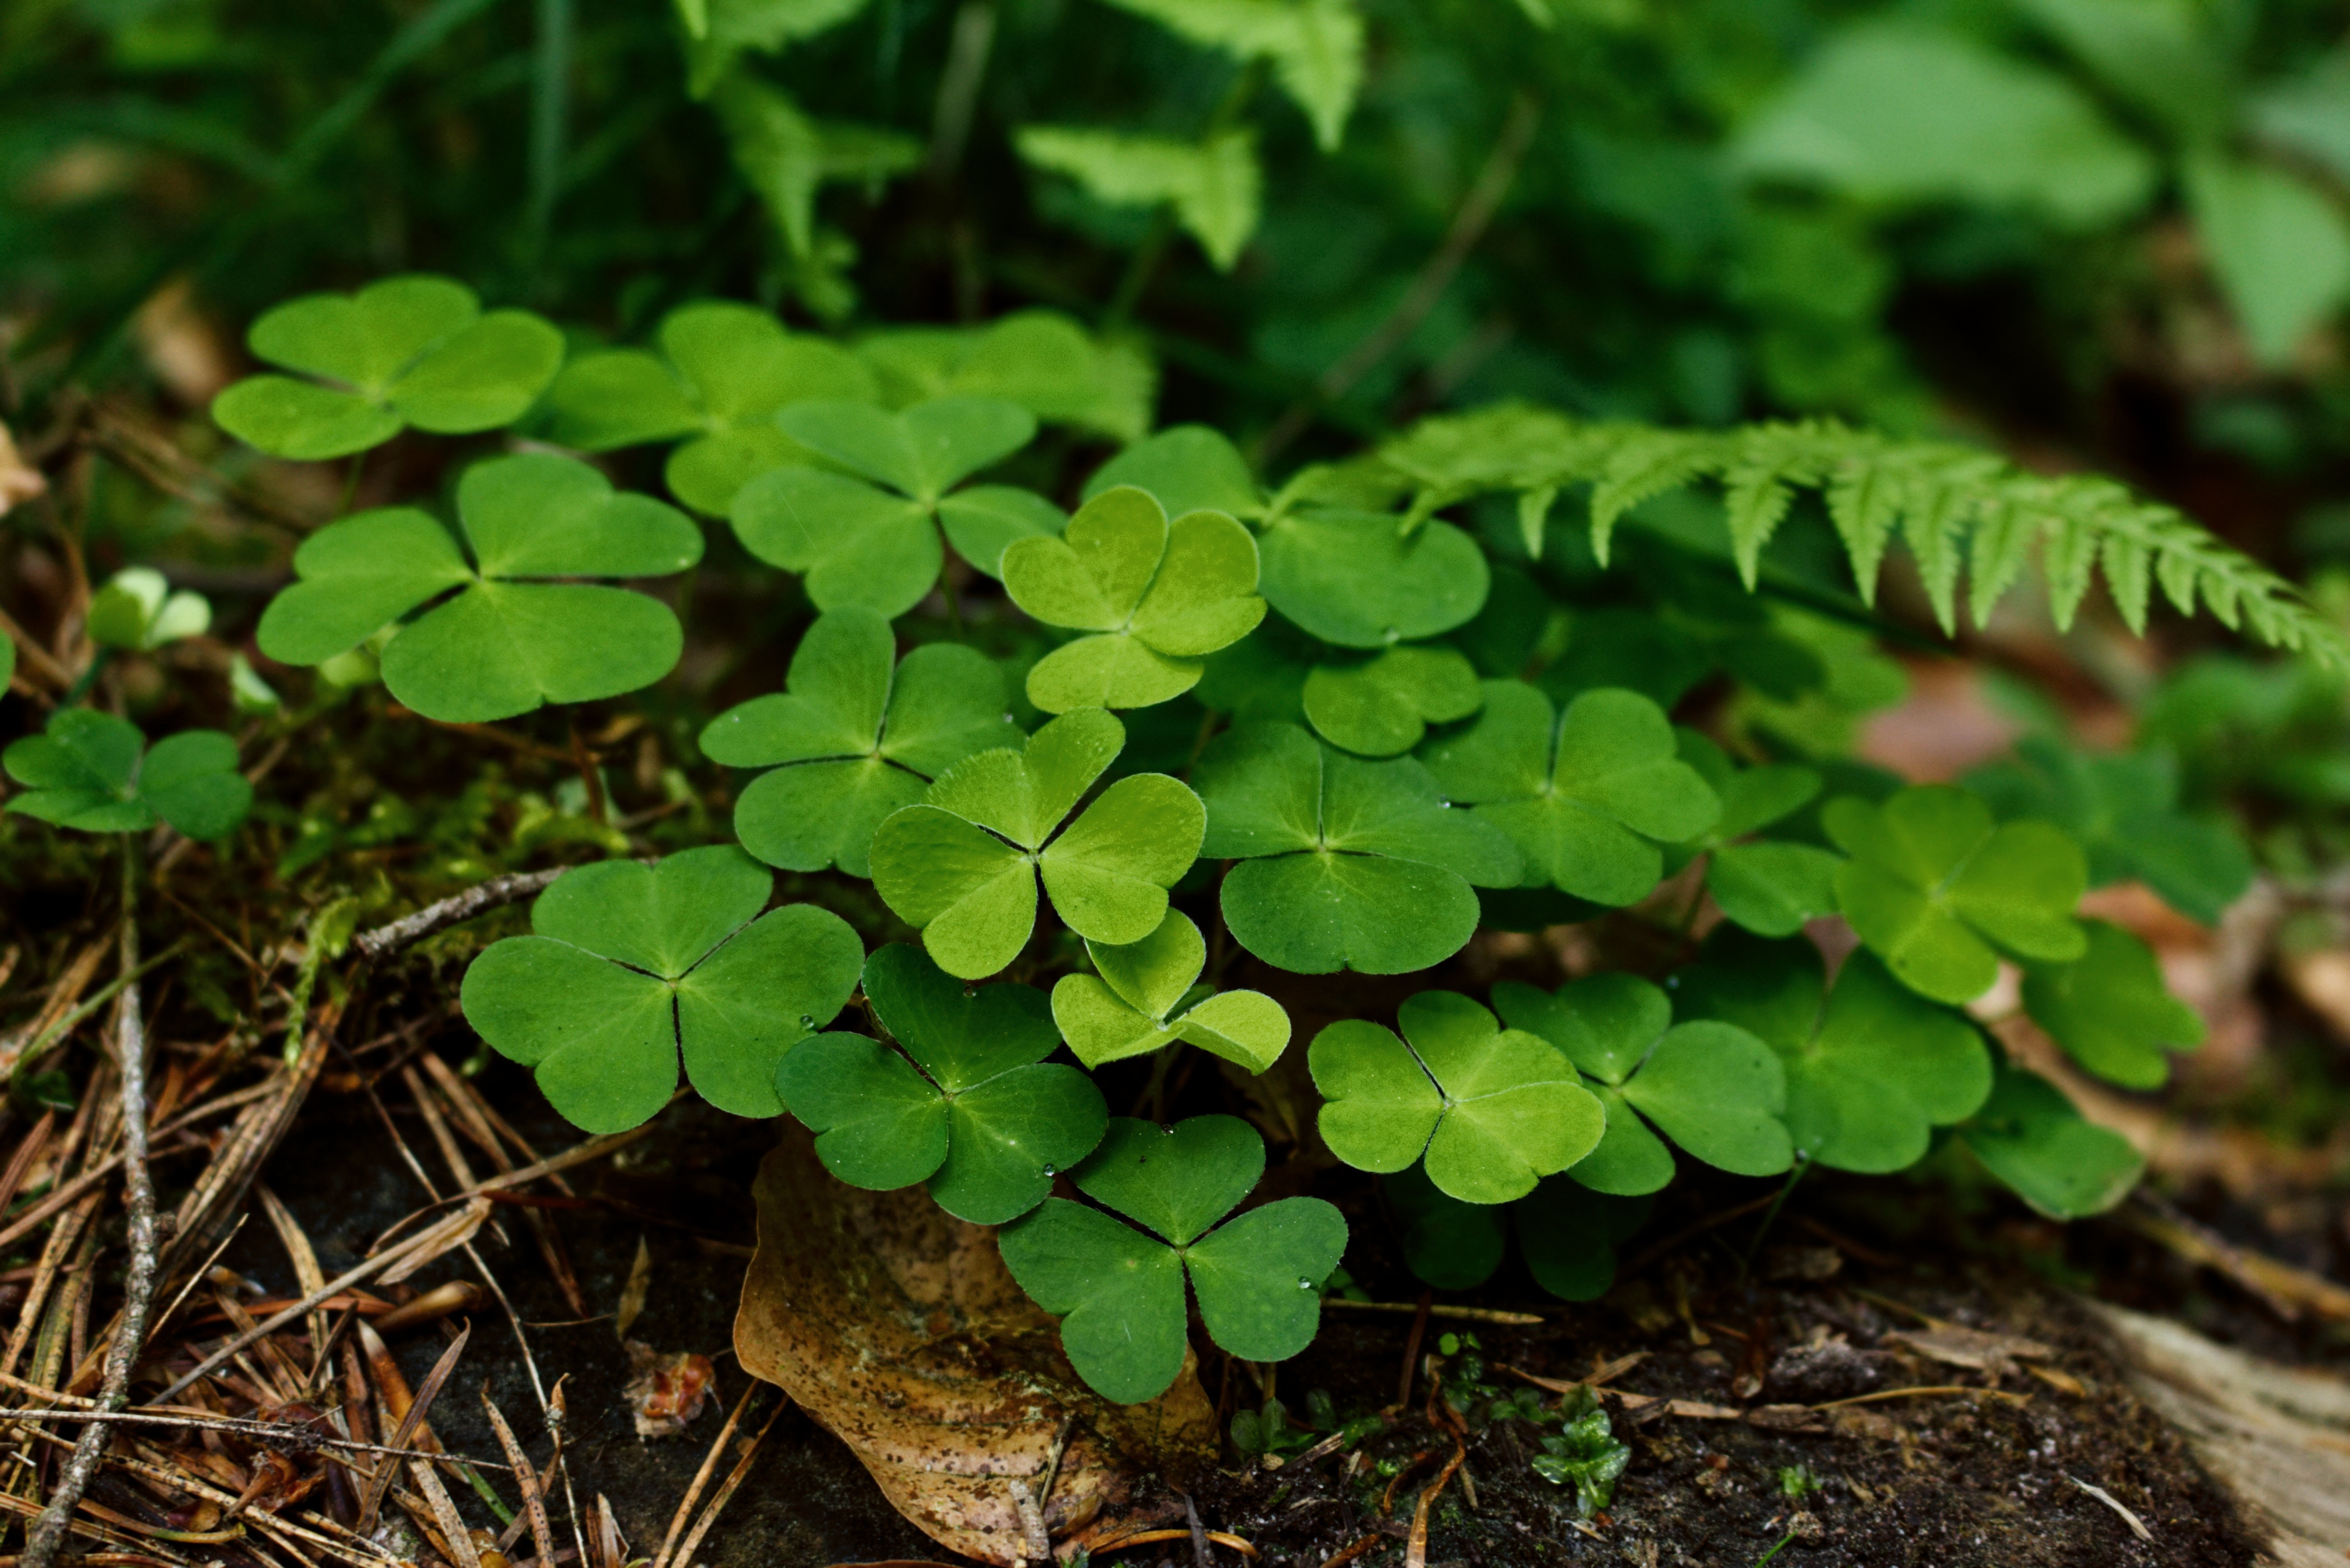
leaf, plant, flower, green, redwood sorrel, flowering plant, terrestrial plant, wood sorrel family, herb, vascular plant, annual plant, groundcover, clover, wildflower, dicotyledon, perennial plant